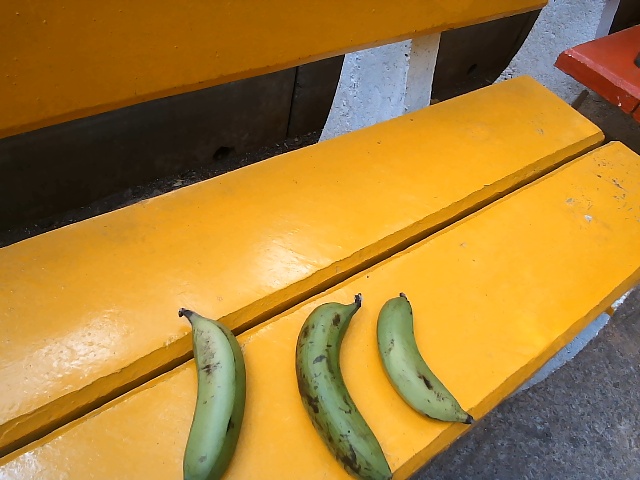
Label: Raw_Banana